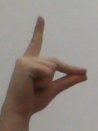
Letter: ta